Coleridge-Taylor Perkinson

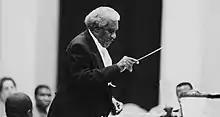
Composer Coleridge-Taylor Perkinson conducting.

Coleridge-Taylor Perkinson (June 14, 1932, Manhattan, New York or possibly (unconfirmed) Winston-Salem, North Carolina – March 9, 2004, Chicago) was an American composer whose interests spanned the worlds of jazz, dance, pop, film, television, and classical music. Professionally he was often known as "Coleridge Perkinson".